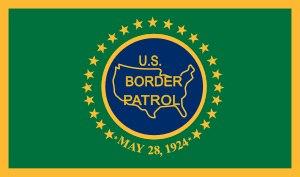
Hodgdon est une ville située dans l’État américain du Maine, dans le comté d’Aroostook. Elle se trouve à 8 km au sud de la ville-siège du comté, Houlton.